Oleksandr Zinchenko (footballer)

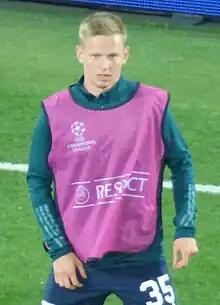
Zinchenko with Arsenal in 2023

Oleksandr Volodymyrovych Zinchenko (born 15 December 1996) is a Ukrainian professional footballer who plays as a left-back or midfielder for club Arsenal and the Ukraine national team.